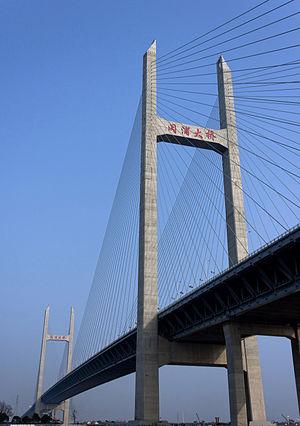
Cette liste de ponts de Chine a pour vocation de présenter une liste de ponts remarquables de Chine, tant par leurs caractéristiques dimensionnelles, que par leur intérêt architectural ou historique et incluant toutes les subdivisions telles que le Tibet et Hong Kong.
Le pont de Minpu est un pont à haubans franchissant le Huangpu dans la ville de Shanghai en Chine. D'une portée remarquable de 708 m, il figure parmi les plus grands ouvrages de ce type. Il était ainsi le 9ᵉ plus grand pont à haubans au monde lors de sa mise en service en janvier 2010.
Cette liste des ponts à haubans remarquables recense les ponts à haubans présentant des portées supérieures à 300 m, classés par ordre décroissant de longueur. Cet indicateur de classement est le plus couramment utilisé pour hiérarchiser les ponts à haubans. Si un pont a une longueur de travée supérieure à un autre, ce n'est pas pour autant que sa longueur de rive à rive ou d'ancrage à ancrage est supérieure à celle de celui-ci. Néanmoins la longueur de la travée principale est souvent en corrélation avec la hauteur des pylônes et la complexité pour la conception et le calcul de l'ouvrage. En tête de cette liste, il faut ajouter le pont haubané Yavuz Sultan Selim qui enjambe le Bosphore, inauguré le 26 août 2016 et dont la travée centrale atteint 1 408 mètres de longueur ; de tous les ponts existant au monde, il est également le plus large et est équipé des plus hauts pylônes de haubans.